WCNC-TV

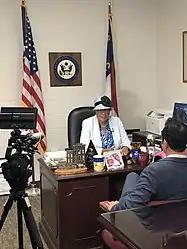
Rep. Alma Adams being interviewed by WCNC reporter Nate Morabito.

For much of the 2000s, WCNC had waged a spirited battle with WBTV for second place behind WSOC-TV, though it would later return to a distant third place in most timeslots as the performance of the NBC network in the late 2000s and poor daytime syndicated offerings dragged it down. This continued in the February 2016 sweeps, when its evening newscasts drew barely half the viewership of WBTV.